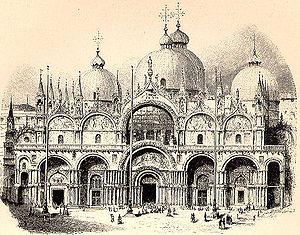
Cette page concerne l'année 1094 du calendrier julien.